T'rưng

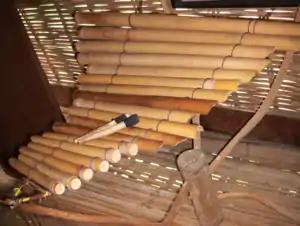
a đàn T'rưng of the Bahnar people

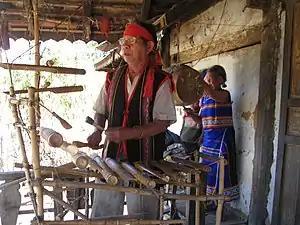
The bamboo xylophone being played

The t'rung (đàn T'rưng) is a traditional bamboo xylophone used by the Jarai people and Bahnar people in Vietnam's Central Highlands. More complicated developments of the Jarai and Bahnar's xylophone have become used in Vietnamese traditional music ensembles (known as the đàn T'rưng) representing the music of the highland minorities.